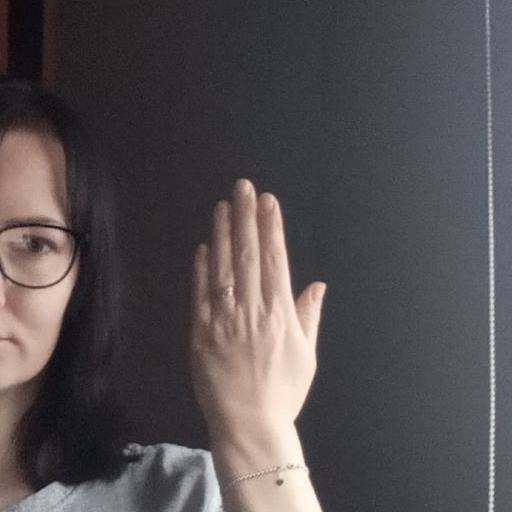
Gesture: stop_inverted